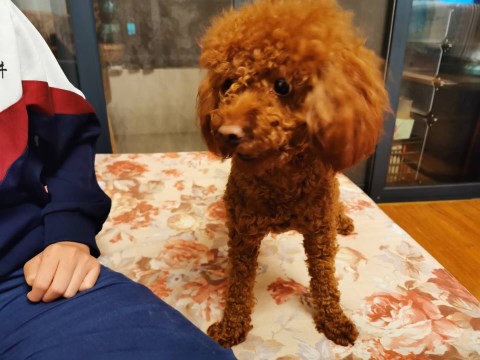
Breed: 7449-n000128-teddy